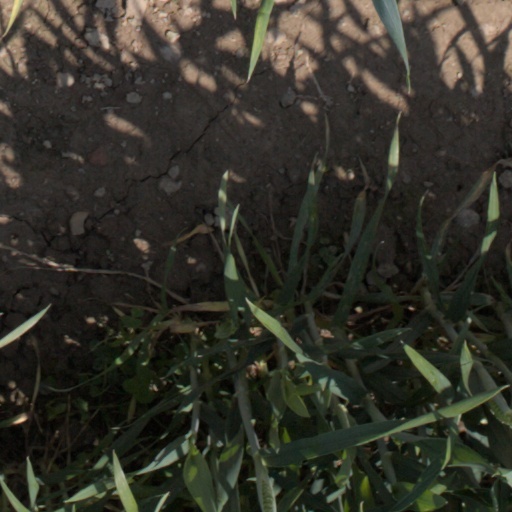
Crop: wheat